Smethwick

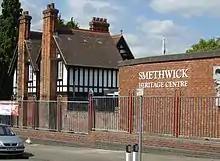
Smethwick Heritage Centre

The Soho Foundry, opened in 1796 by James Watt and Matthew Boulton, trading as Boulton, Watt & Sons, was built to produce complete steam engines to Watt's designs. Waste dumped from the foundry gave rise to the name Black Patch to the field to the east. The Soho Foundry is now the headquarters of the Avery Company.